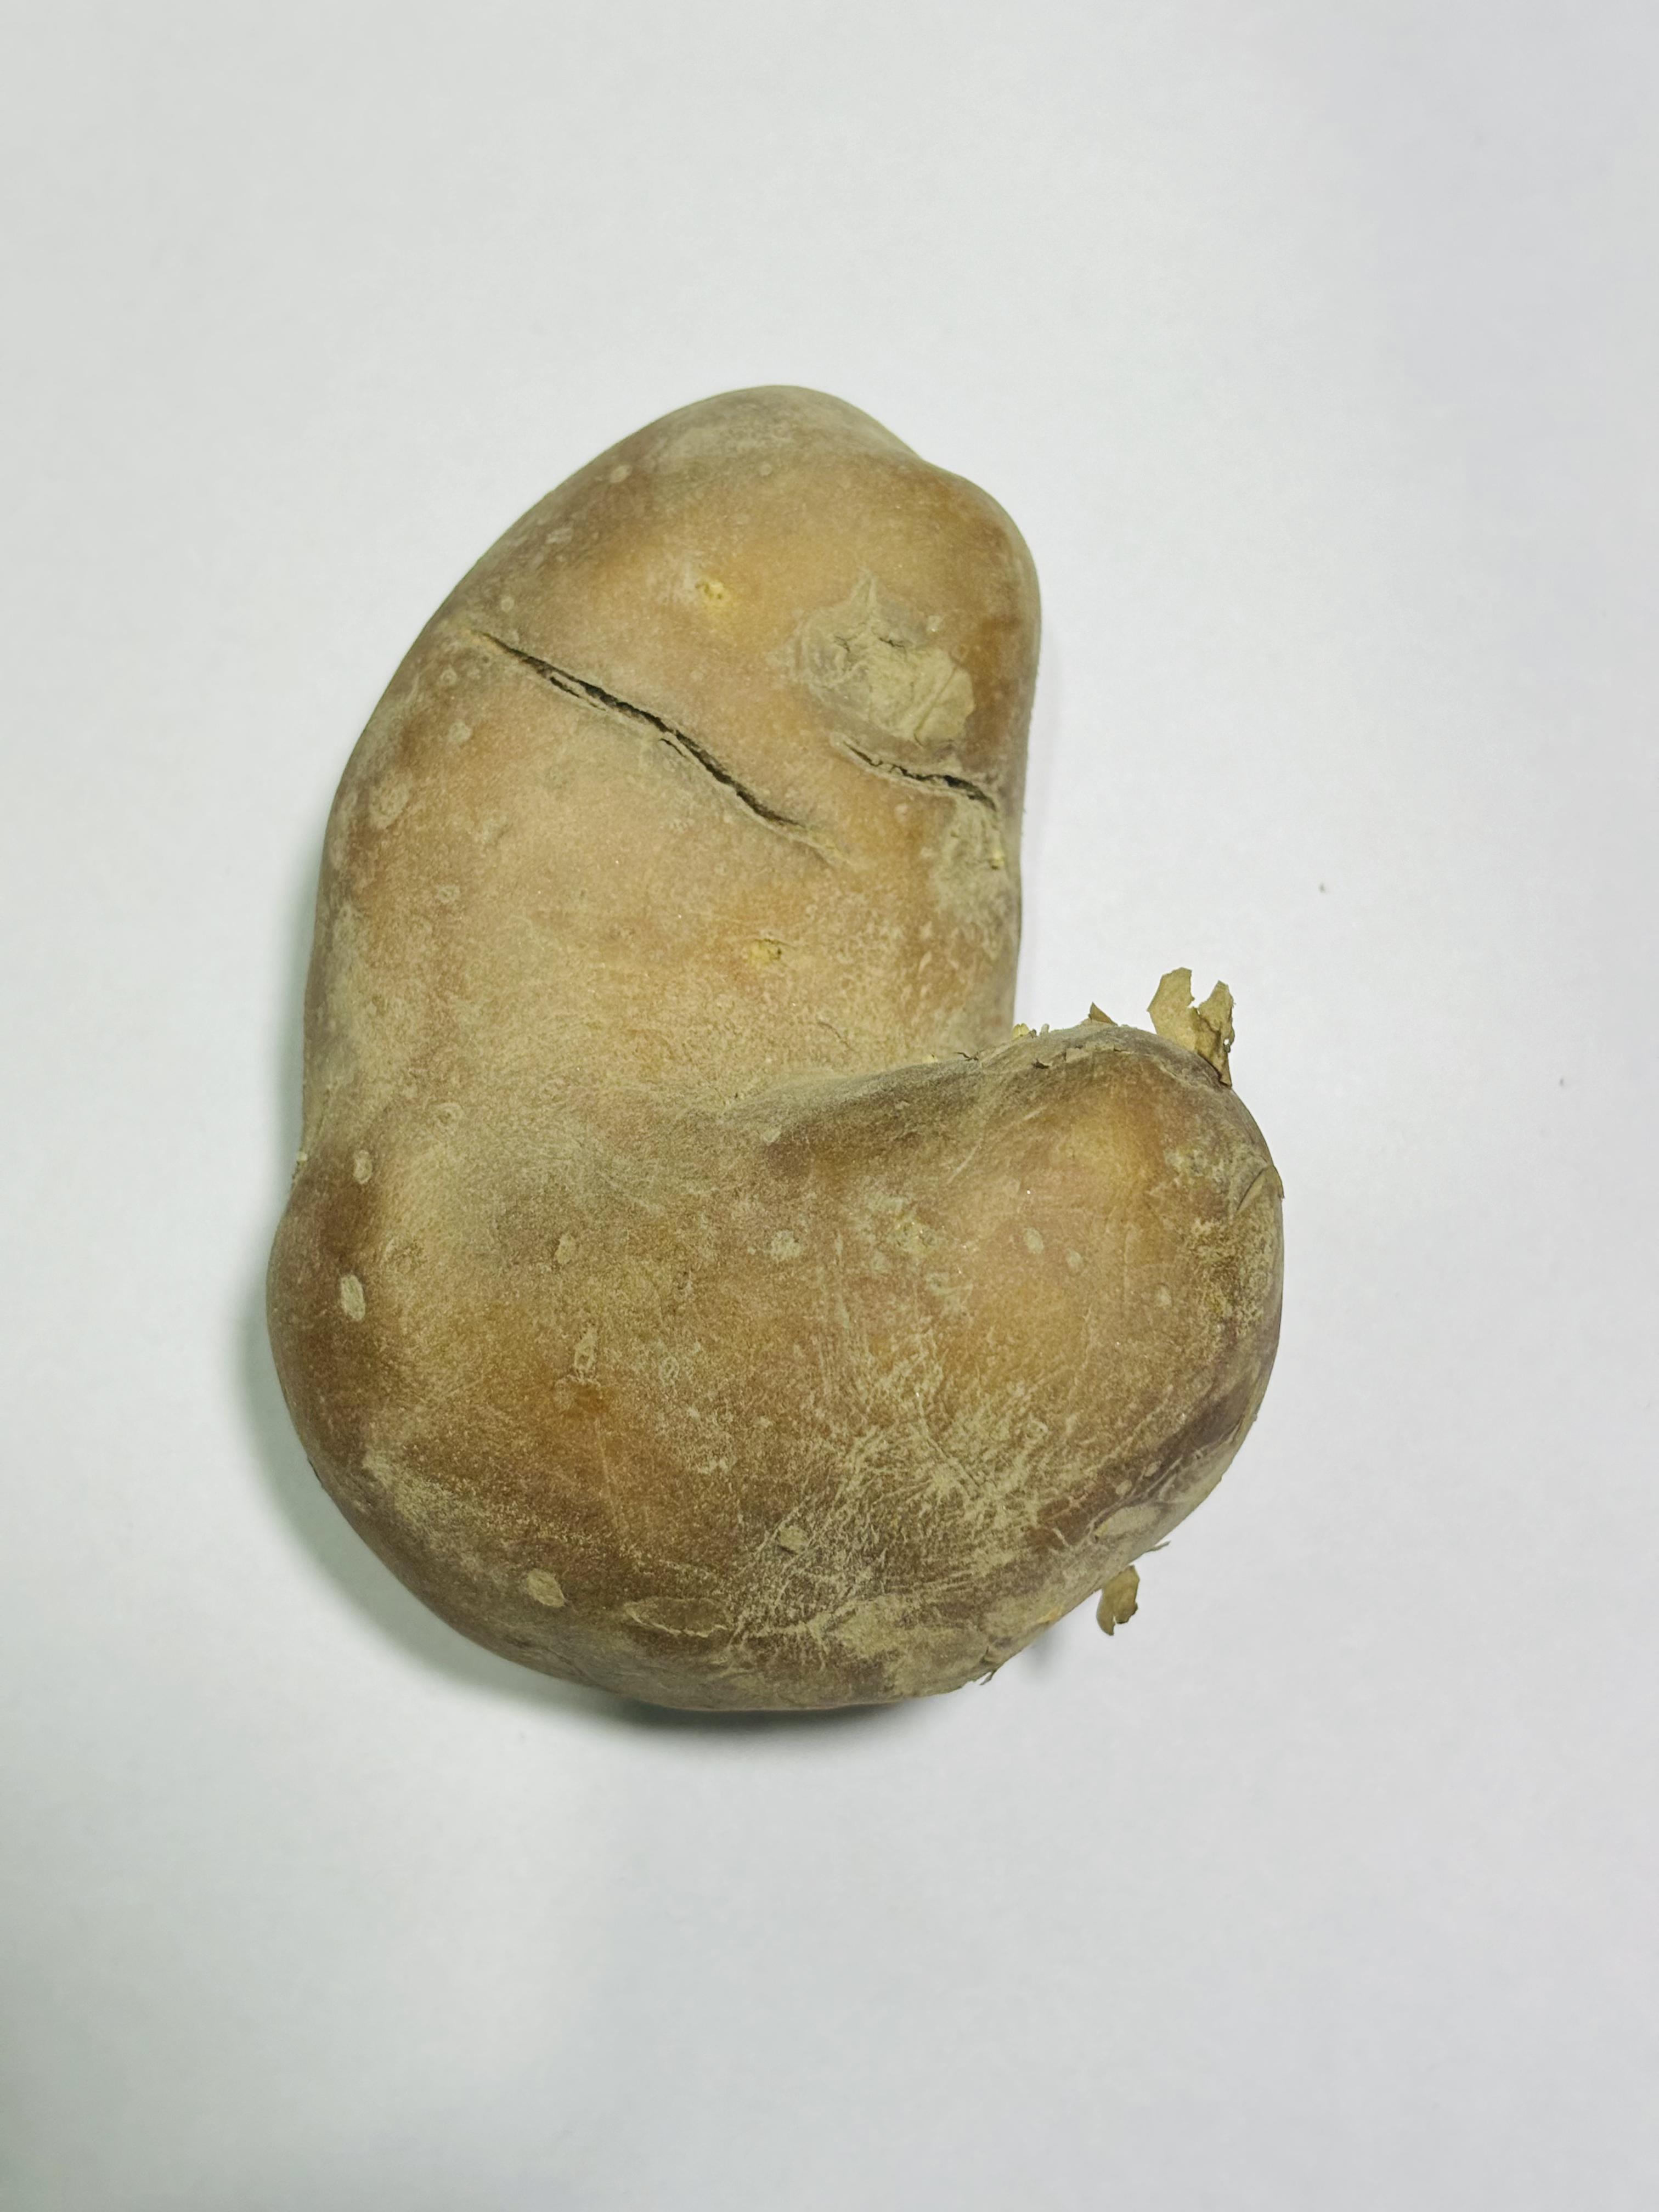
Label: Potato